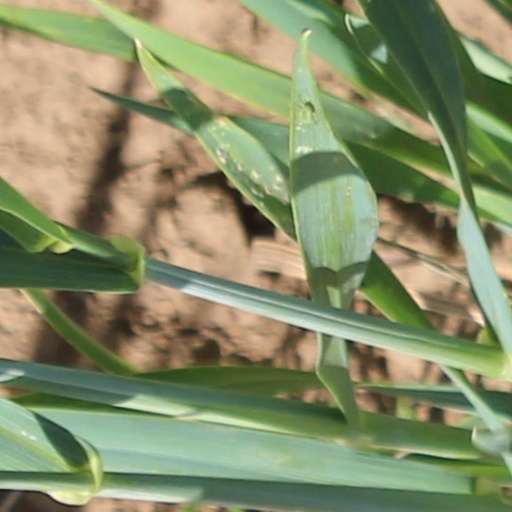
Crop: wheat